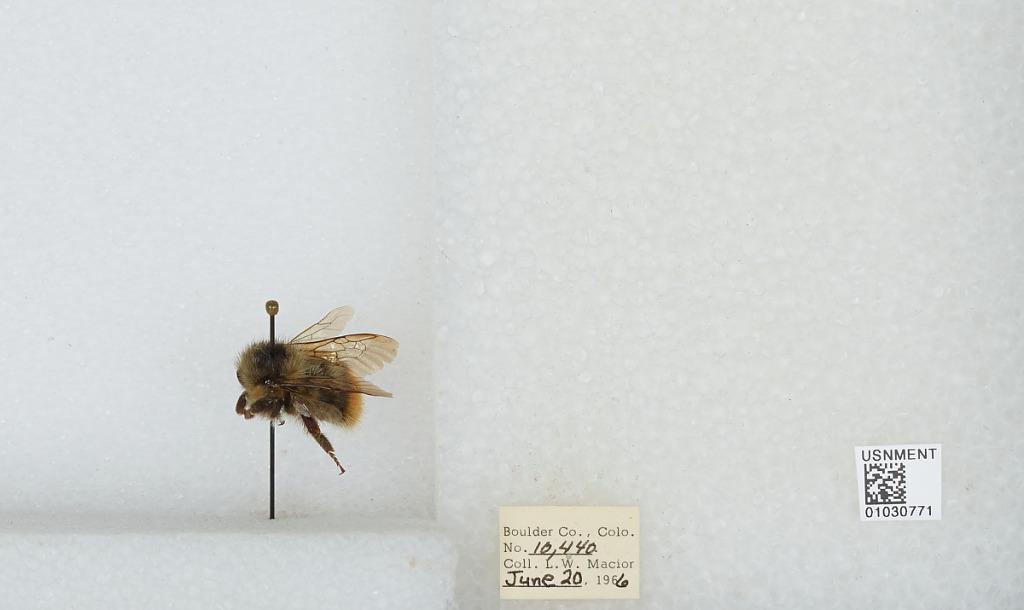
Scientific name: Bombus (Pyrobombus) mixtus Cresson
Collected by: L. Macior
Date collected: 1966-6-20
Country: United States
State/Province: Colorado
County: Boulder
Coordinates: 40.015, -105.27